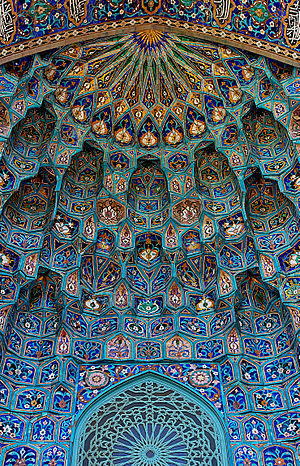
Sankt Petersborg moské
Indersiden af en af portalerne.
Sankt Petersborg moské blev åbnet i 1913, og var da den største moské i Europa, med sine 49 m høje minaretter og en 39 m høj kuppel. Moskéen er beliggende i Sankt Petersborgs centrum, og er synlig fra Trotskijbroen over Nevafloden. Moskéen kan indeholde op til 5000 personer.